Junagadh State

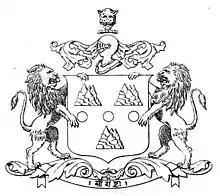
A coat of arms was granted to Muhammed Mahabat Khanji II at the Durbar in Delhi of 1877, used until 1947.

The state of Junagadh was established by the Maharaja of Parmar Rajputs. Muhammad Sher Khan Babai was the founder of the Babi Pashtun dynasty of Junagarh in 1654. His descendants, the Babi Nawabs of Junagarh, conquered large territories in southern Saurashtra.